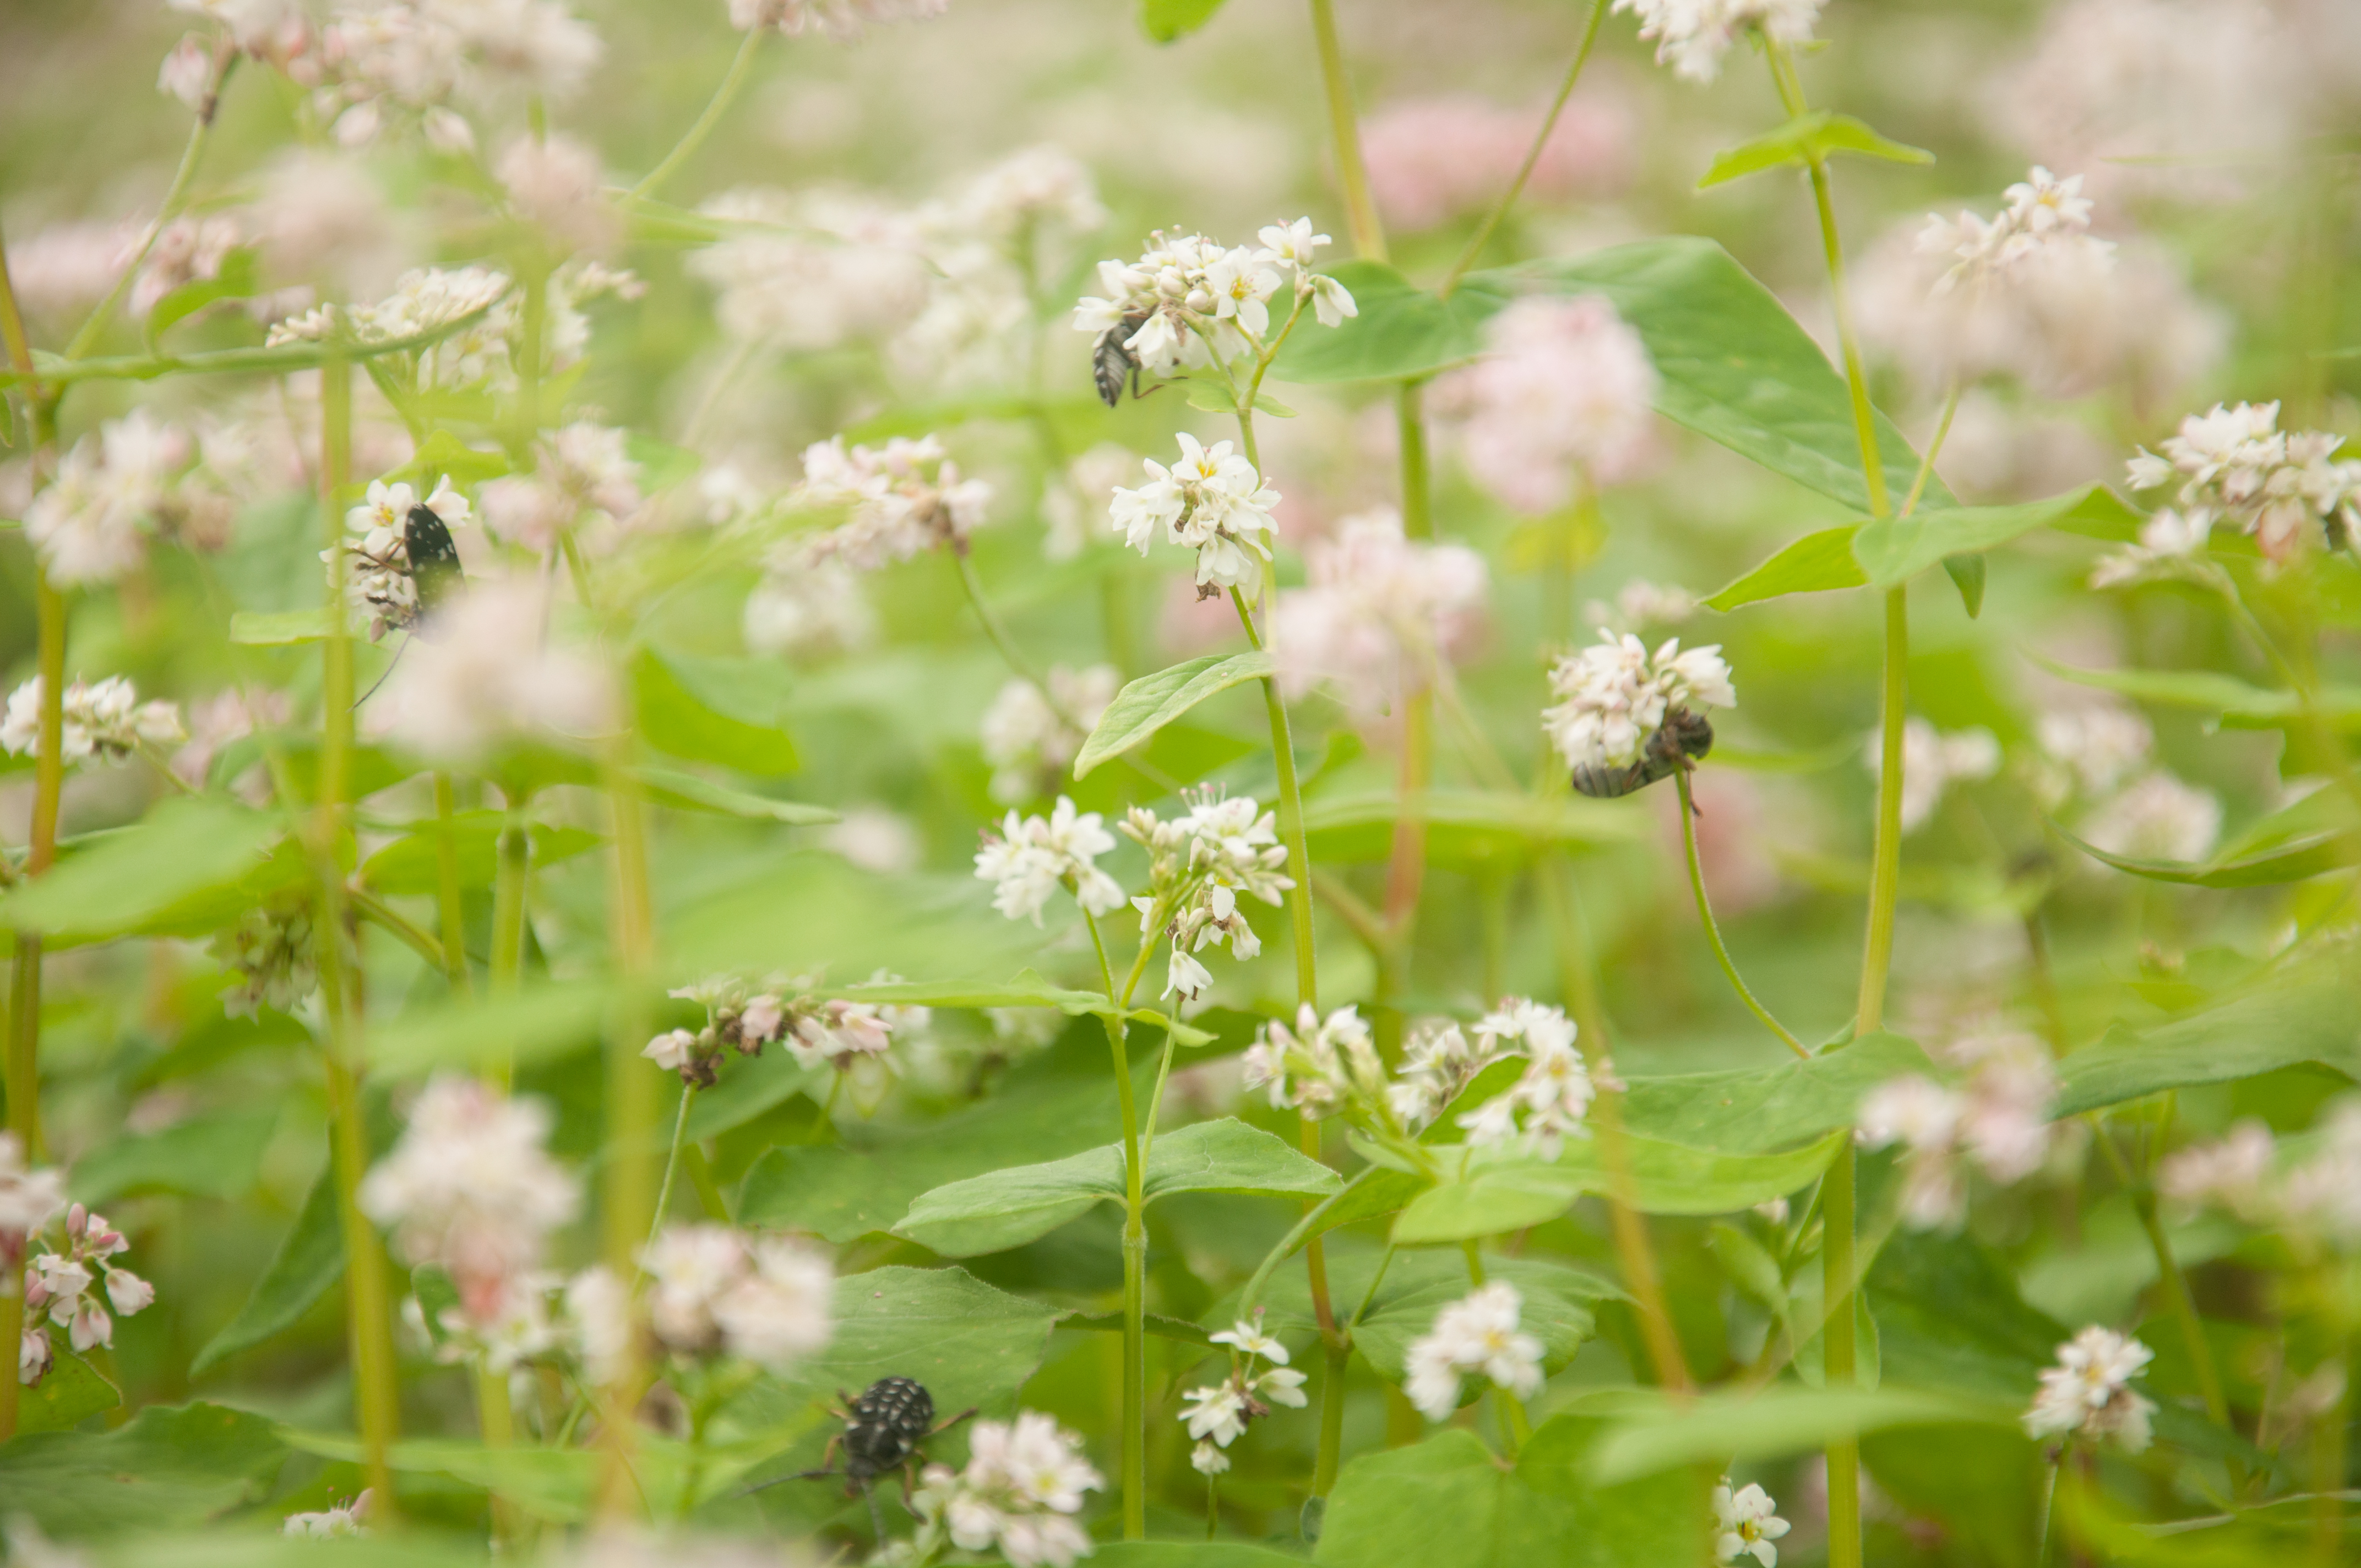
flowers, insect, plant, flower, flora, grass, cow parsley, spring, parsley family